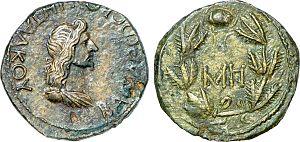
Tibérius Julius Rhœmétalcès Philocaesar Philoromaios Eusèbes ou Rhoimétalcès est un roi du Bosphore ayant régné d'environ 131/132 à 153/154.